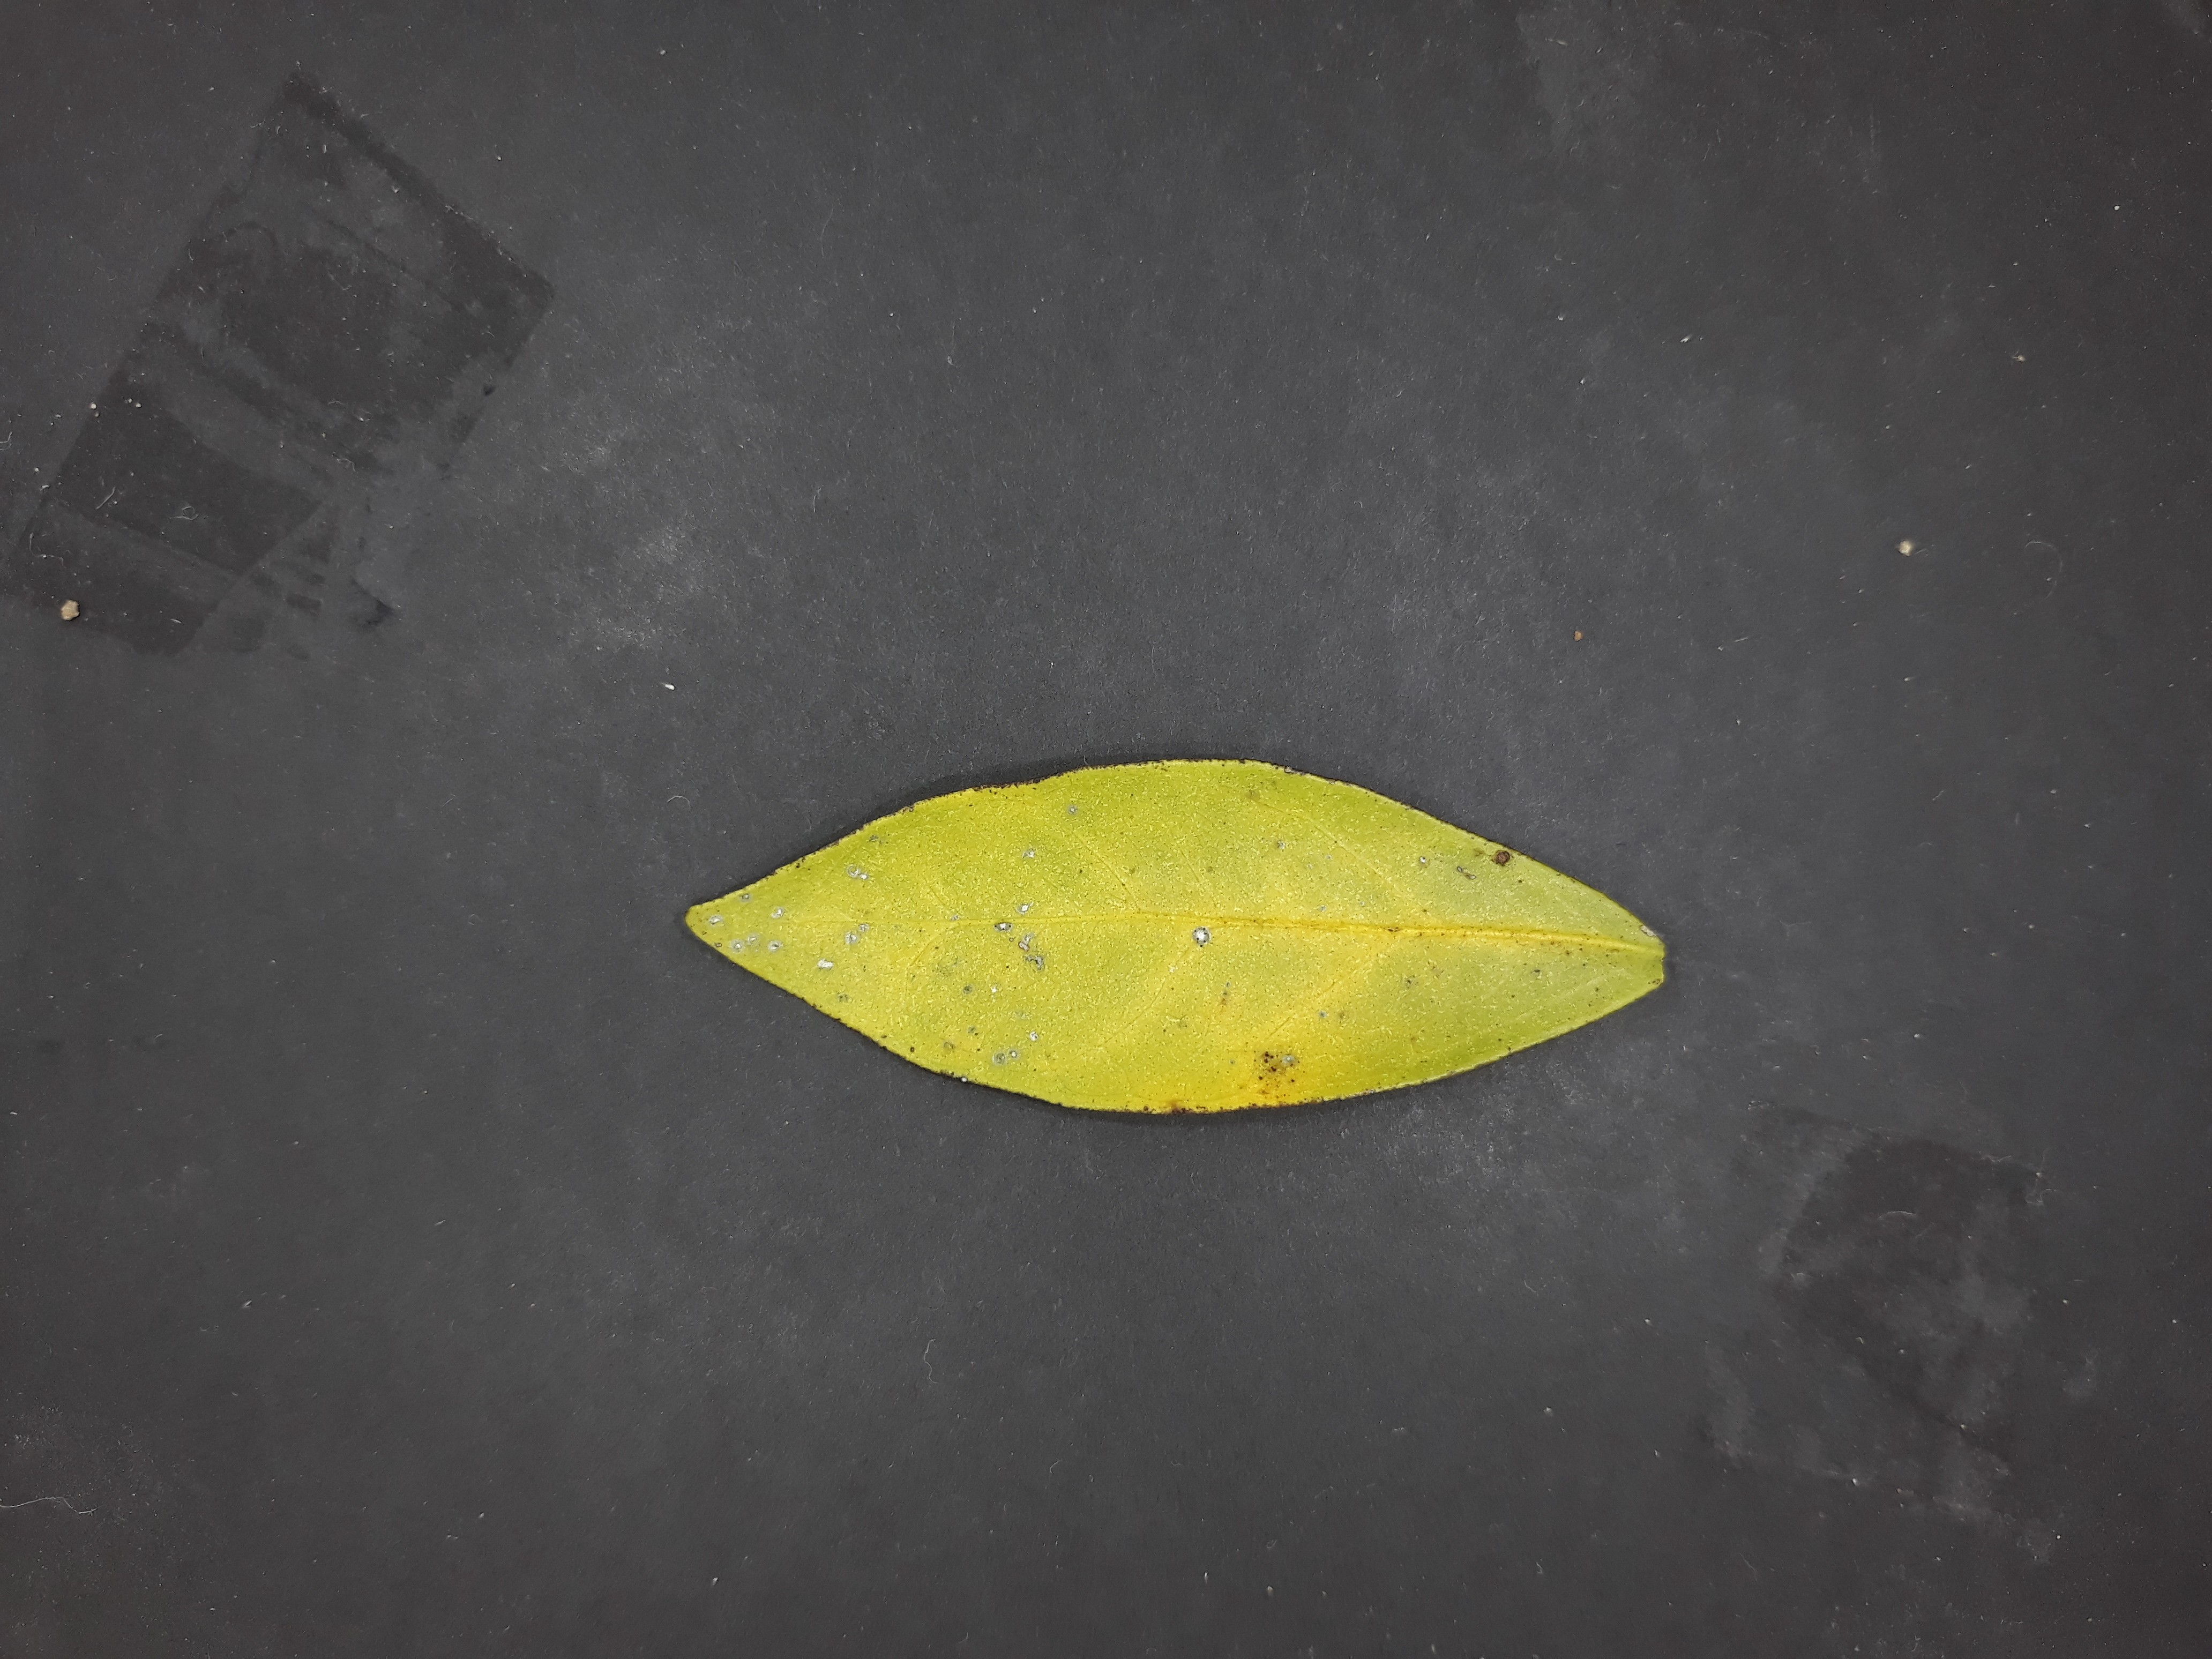
Label: Nitrogen deficiency (N)